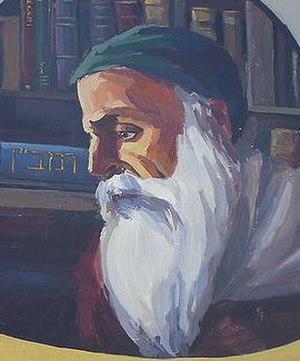
Moïse Nahmanide est un rabbin du XIIIᵉ siècle.